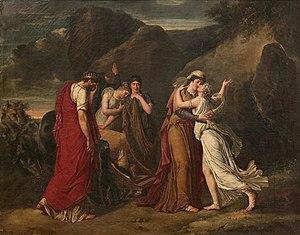
Les Adieux de Psyché à sa famille, peinture de Marie-Guillemine Benoist
Marie-Guillemine Benoist, née Marie-Guillemine de Laville-Leroux le 18 décembre 1768 à Paris où elle est morte le 8 octobre 1826, est une artiste peintre néoclassique française.